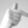
ASL letter: T